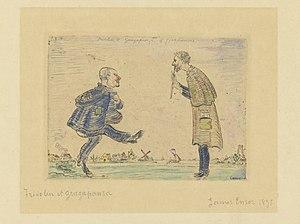
Eugène Demolder est un écrivain belge d'expression française né à Molenbeek-Saint-Jean le 16 décembre 1862 et mort à Essonnes le 9 octobre 1919. Il était à la fois romancier, conteur et critique d’art.